Leo Hickman

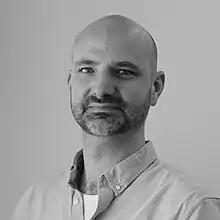
Hickman in 2018

Leo Hickman is a journalist specialising in climate change and has been the editor and director of CarbonBrief since 2015. Previously, he was a features journalist and editor with "The Guardian" from 1997 to 2013. From September 2013 to December 2014, he worked as the chief advisor on climate change for the UK branch of the World Wide Fund for Nature.